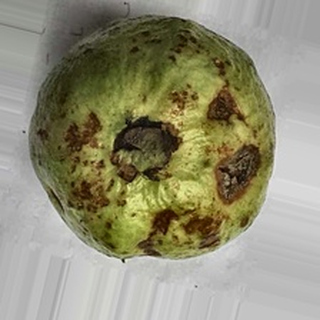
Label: guava_anthracnose